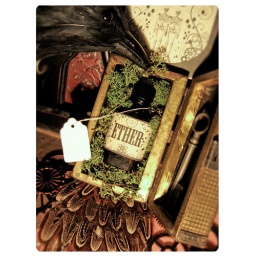
the ether (lavish artisan perfume oil of amber and ginger thyme) in 1 oz amber glass bottle 004